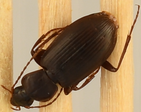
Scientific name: Calathus advena
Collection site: Niwot Ridge Mountain Research Station Site (NIWO), plot NIWO_002